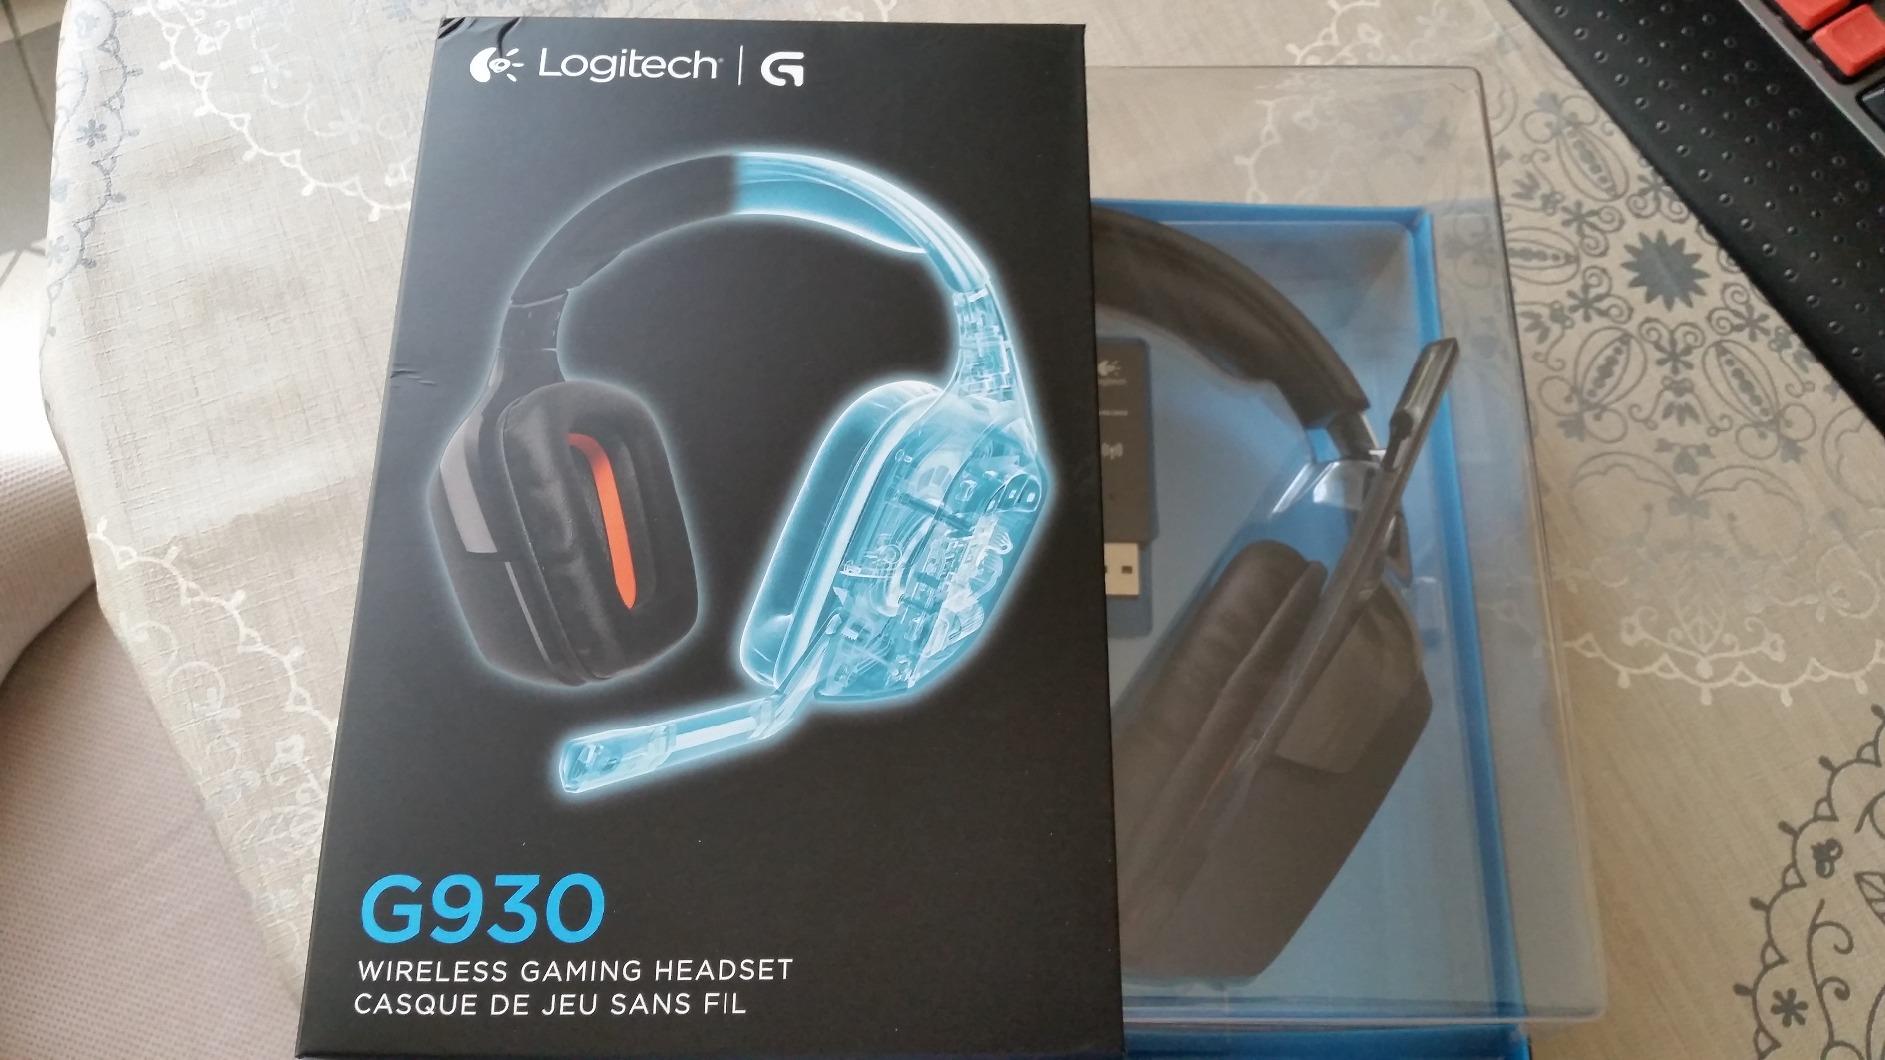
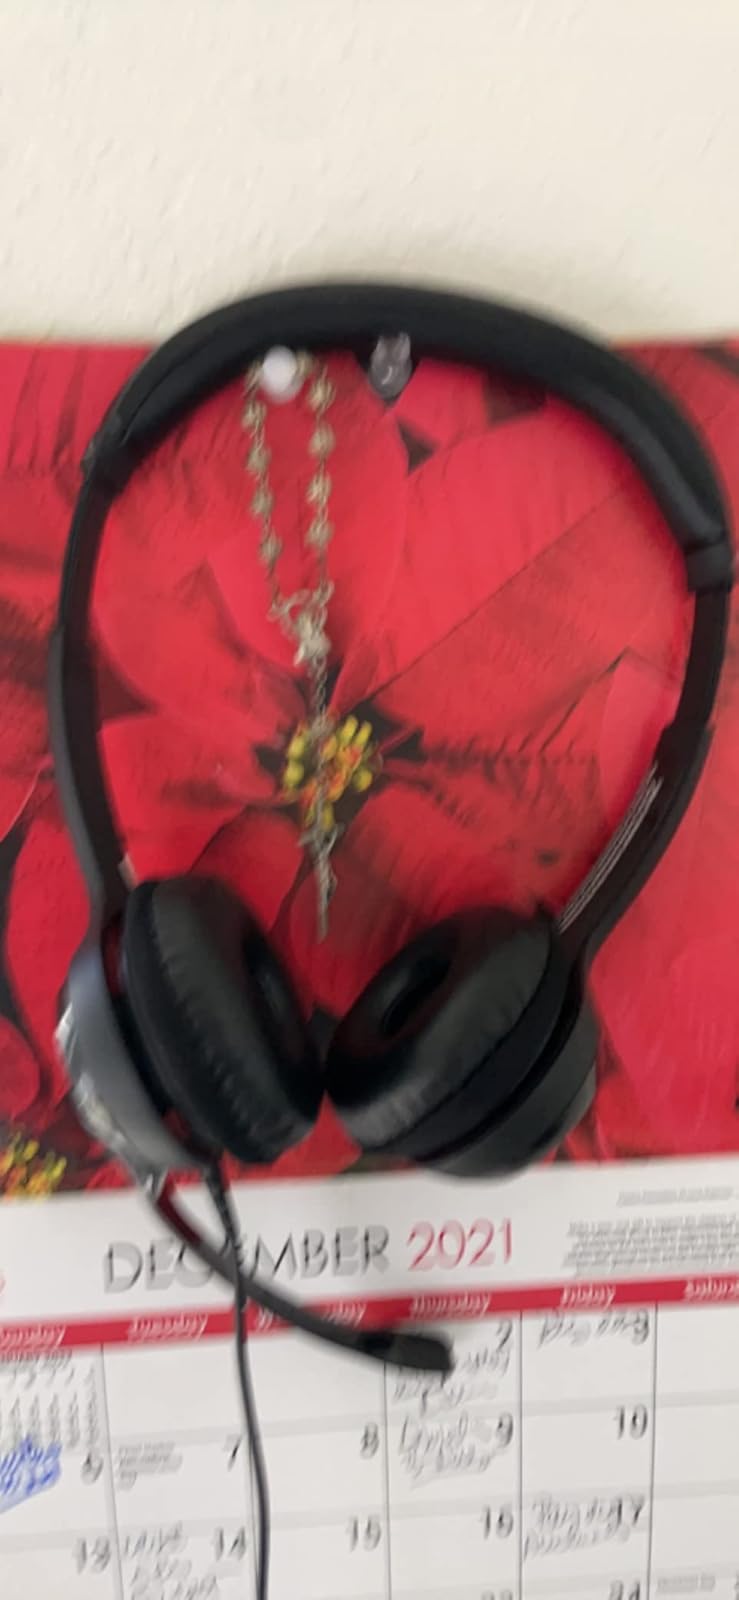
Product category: headphones
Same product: no